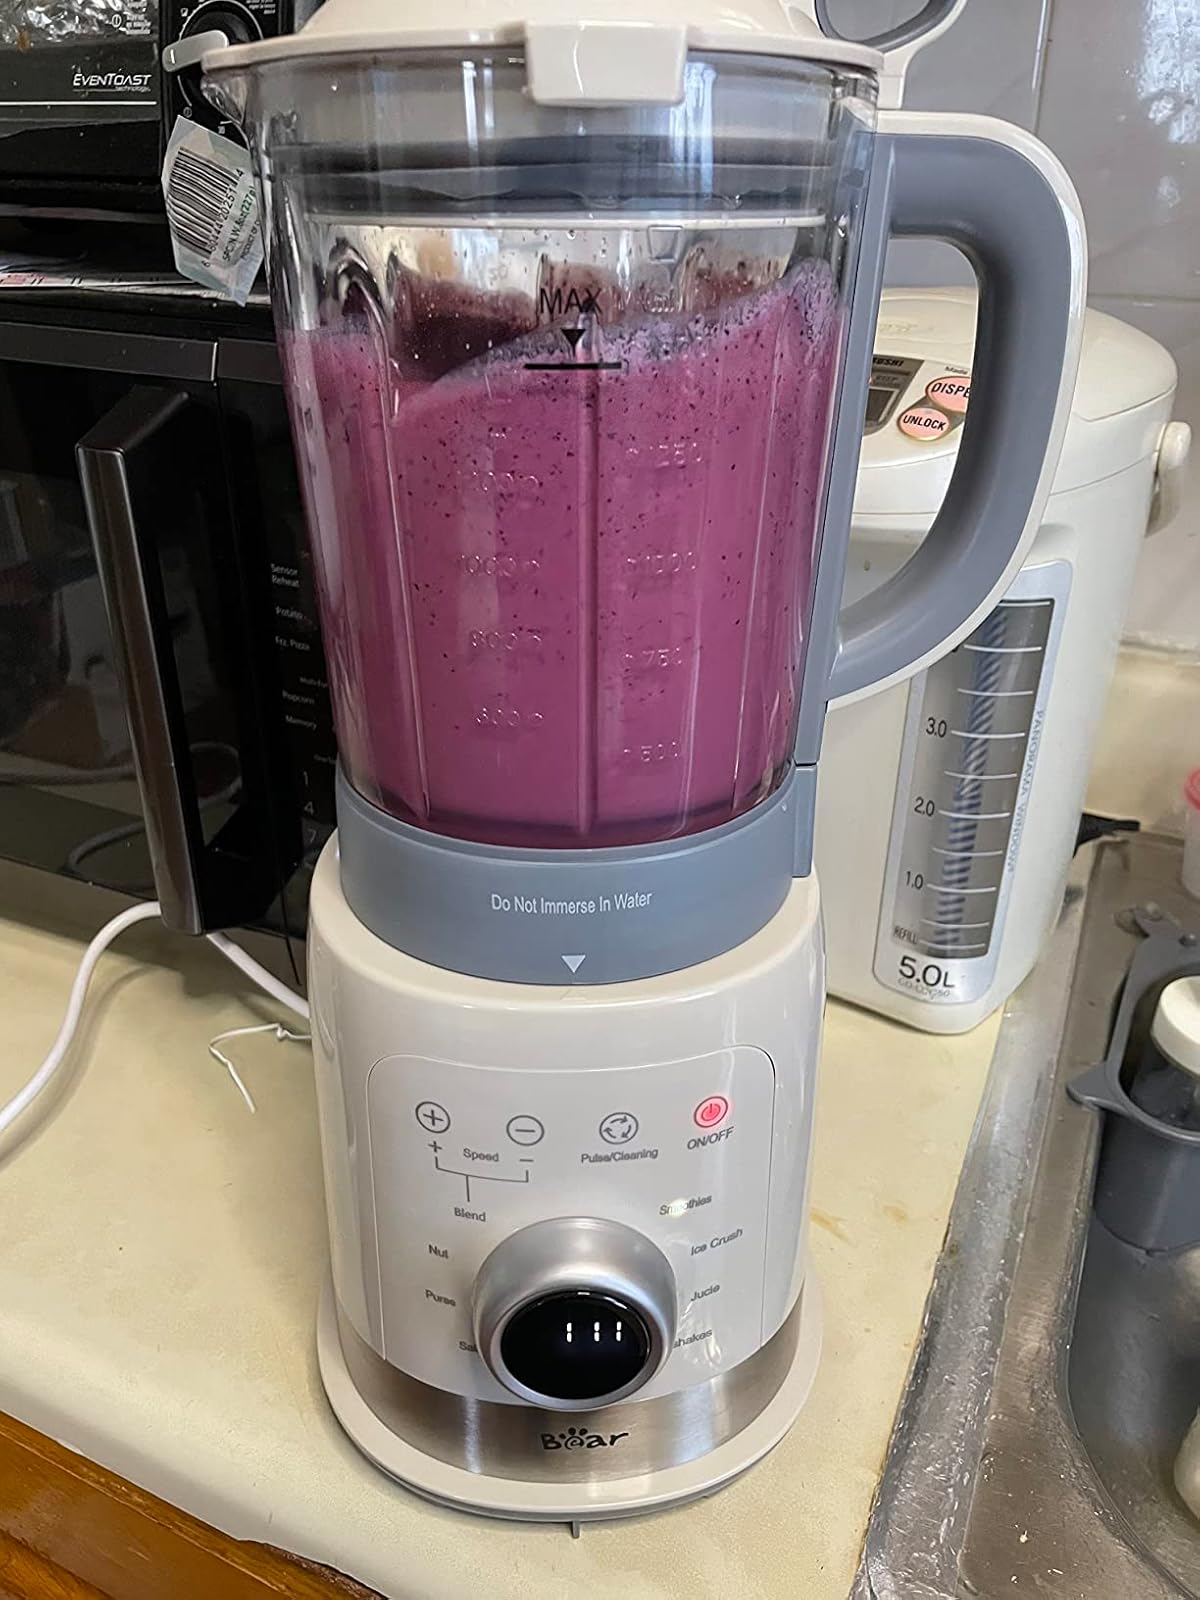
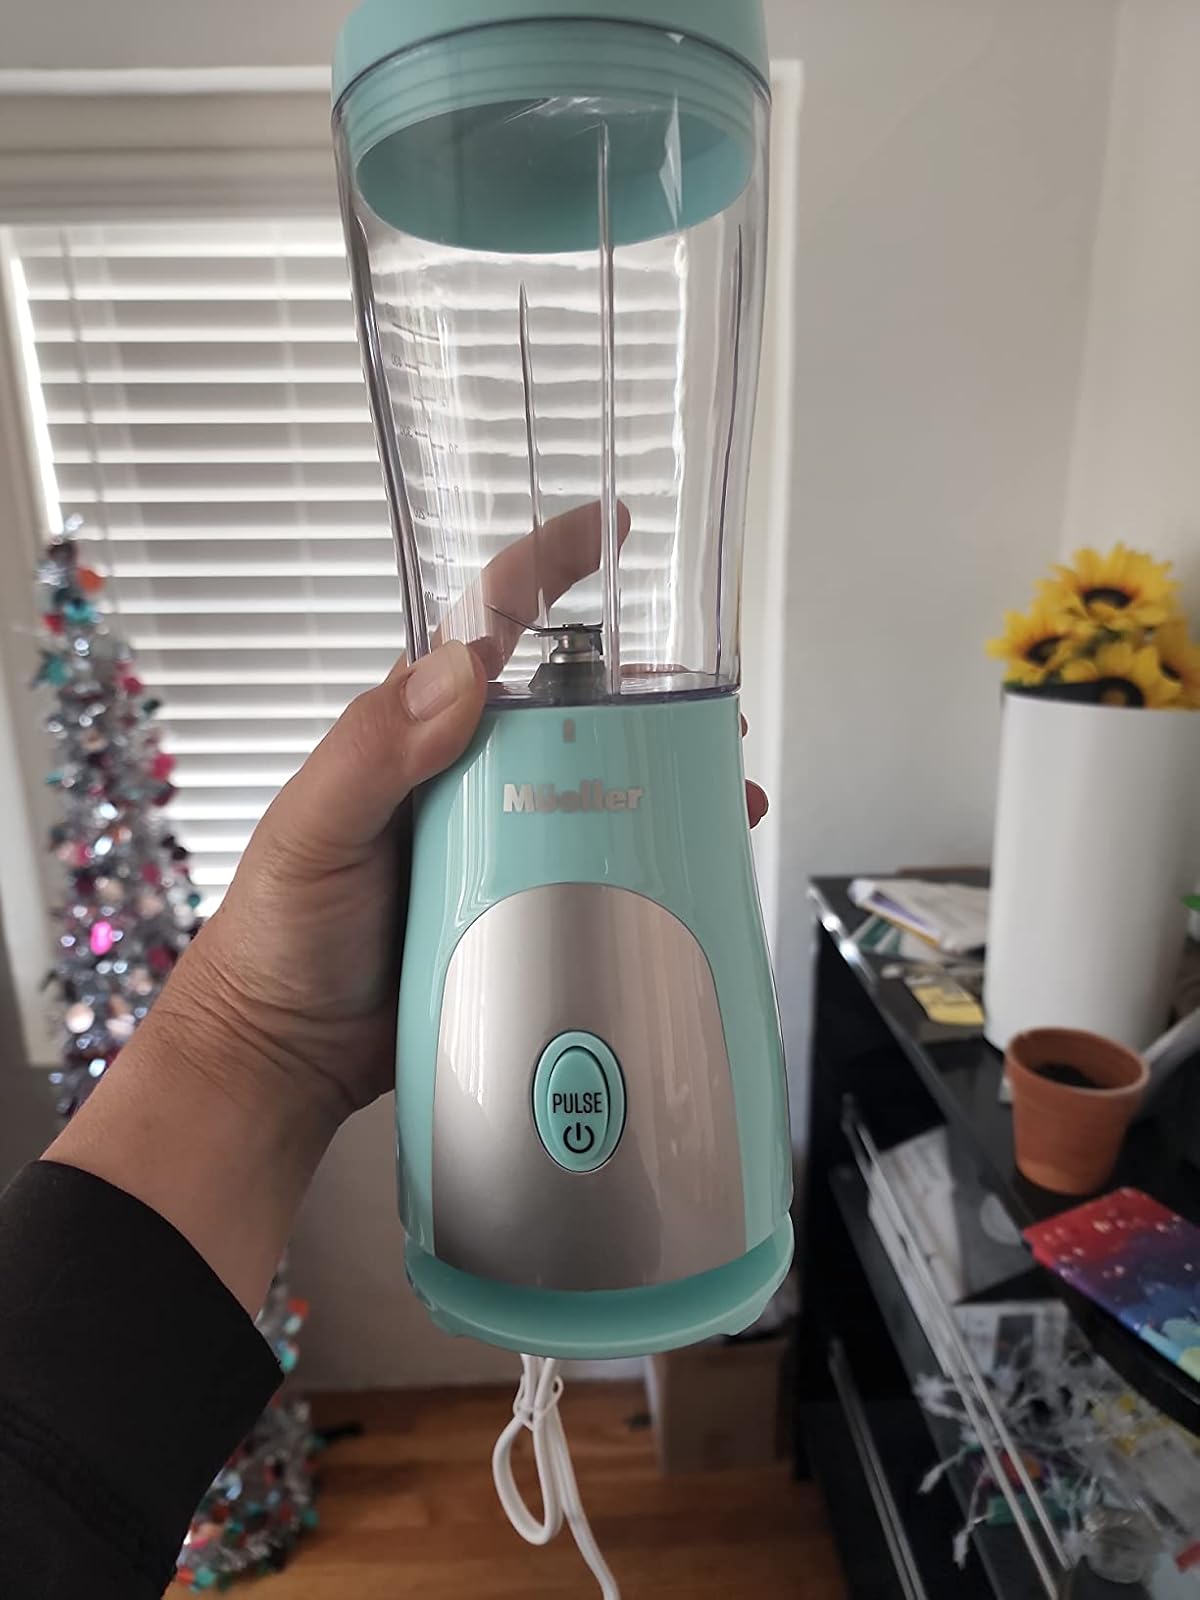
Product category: items_blender
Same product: no